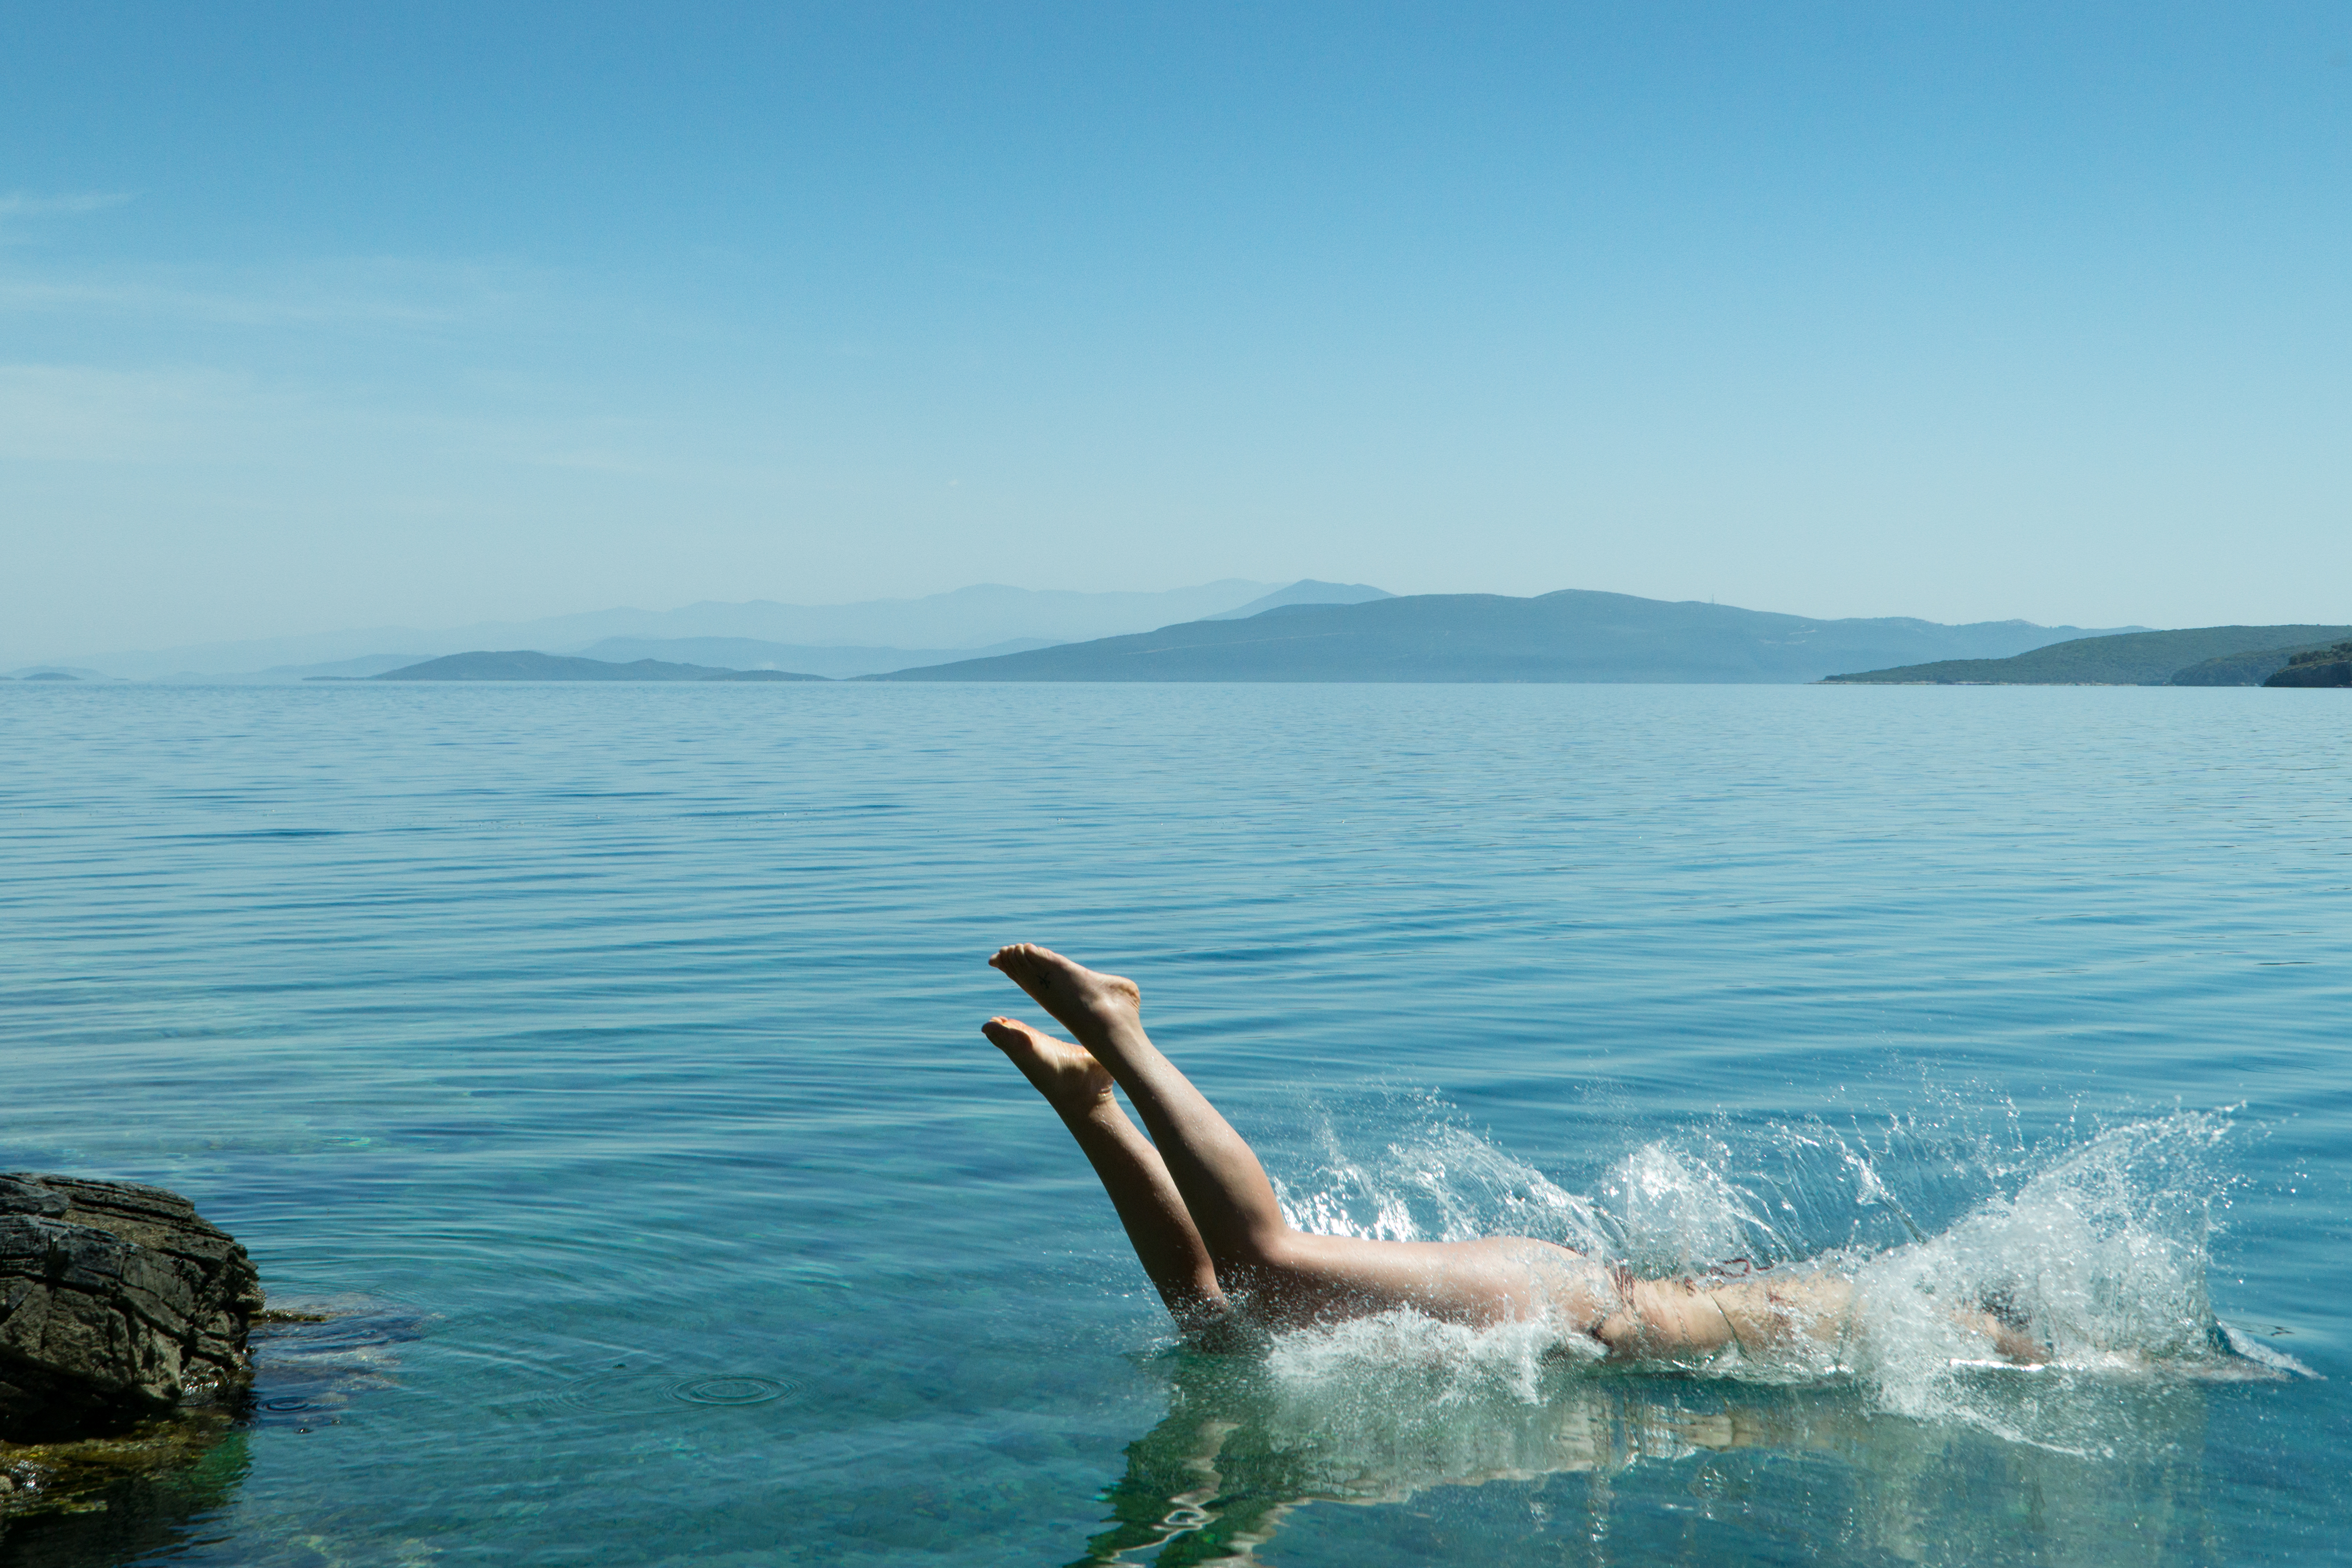
sea, coast, water, ocean, person, wave, jump, vacation, splash, bay, mammal, blue, swimmer, dive, cape, marine mammal, wind wave, whales dolphins and porpoises